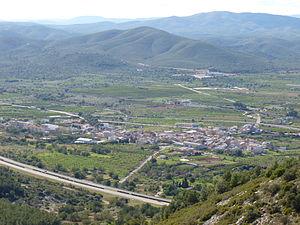
Santa Magdalena de Pulpis, en castillan et officiellement, est une commune d'Espagne de la province de Castellón dans la Communauté valencienne. Elle est située dans la comarque du Baix Maestrat et dans la zone à prédominance linguistique valencienne.